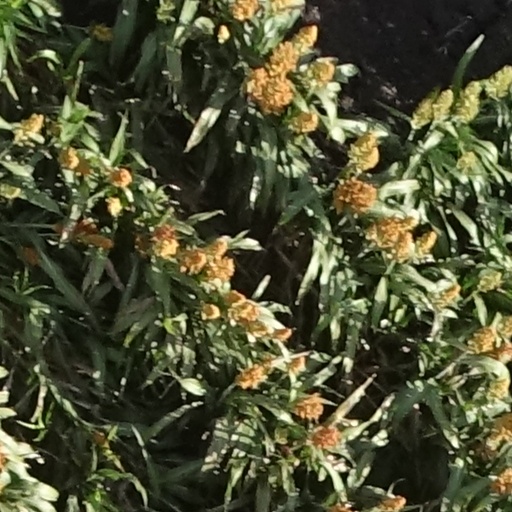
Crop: sorghum